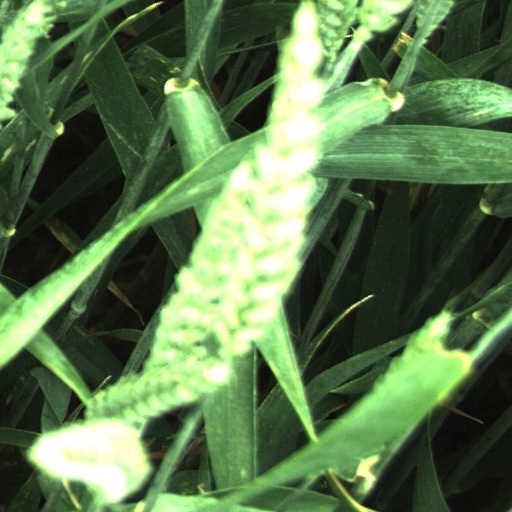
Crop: wheat